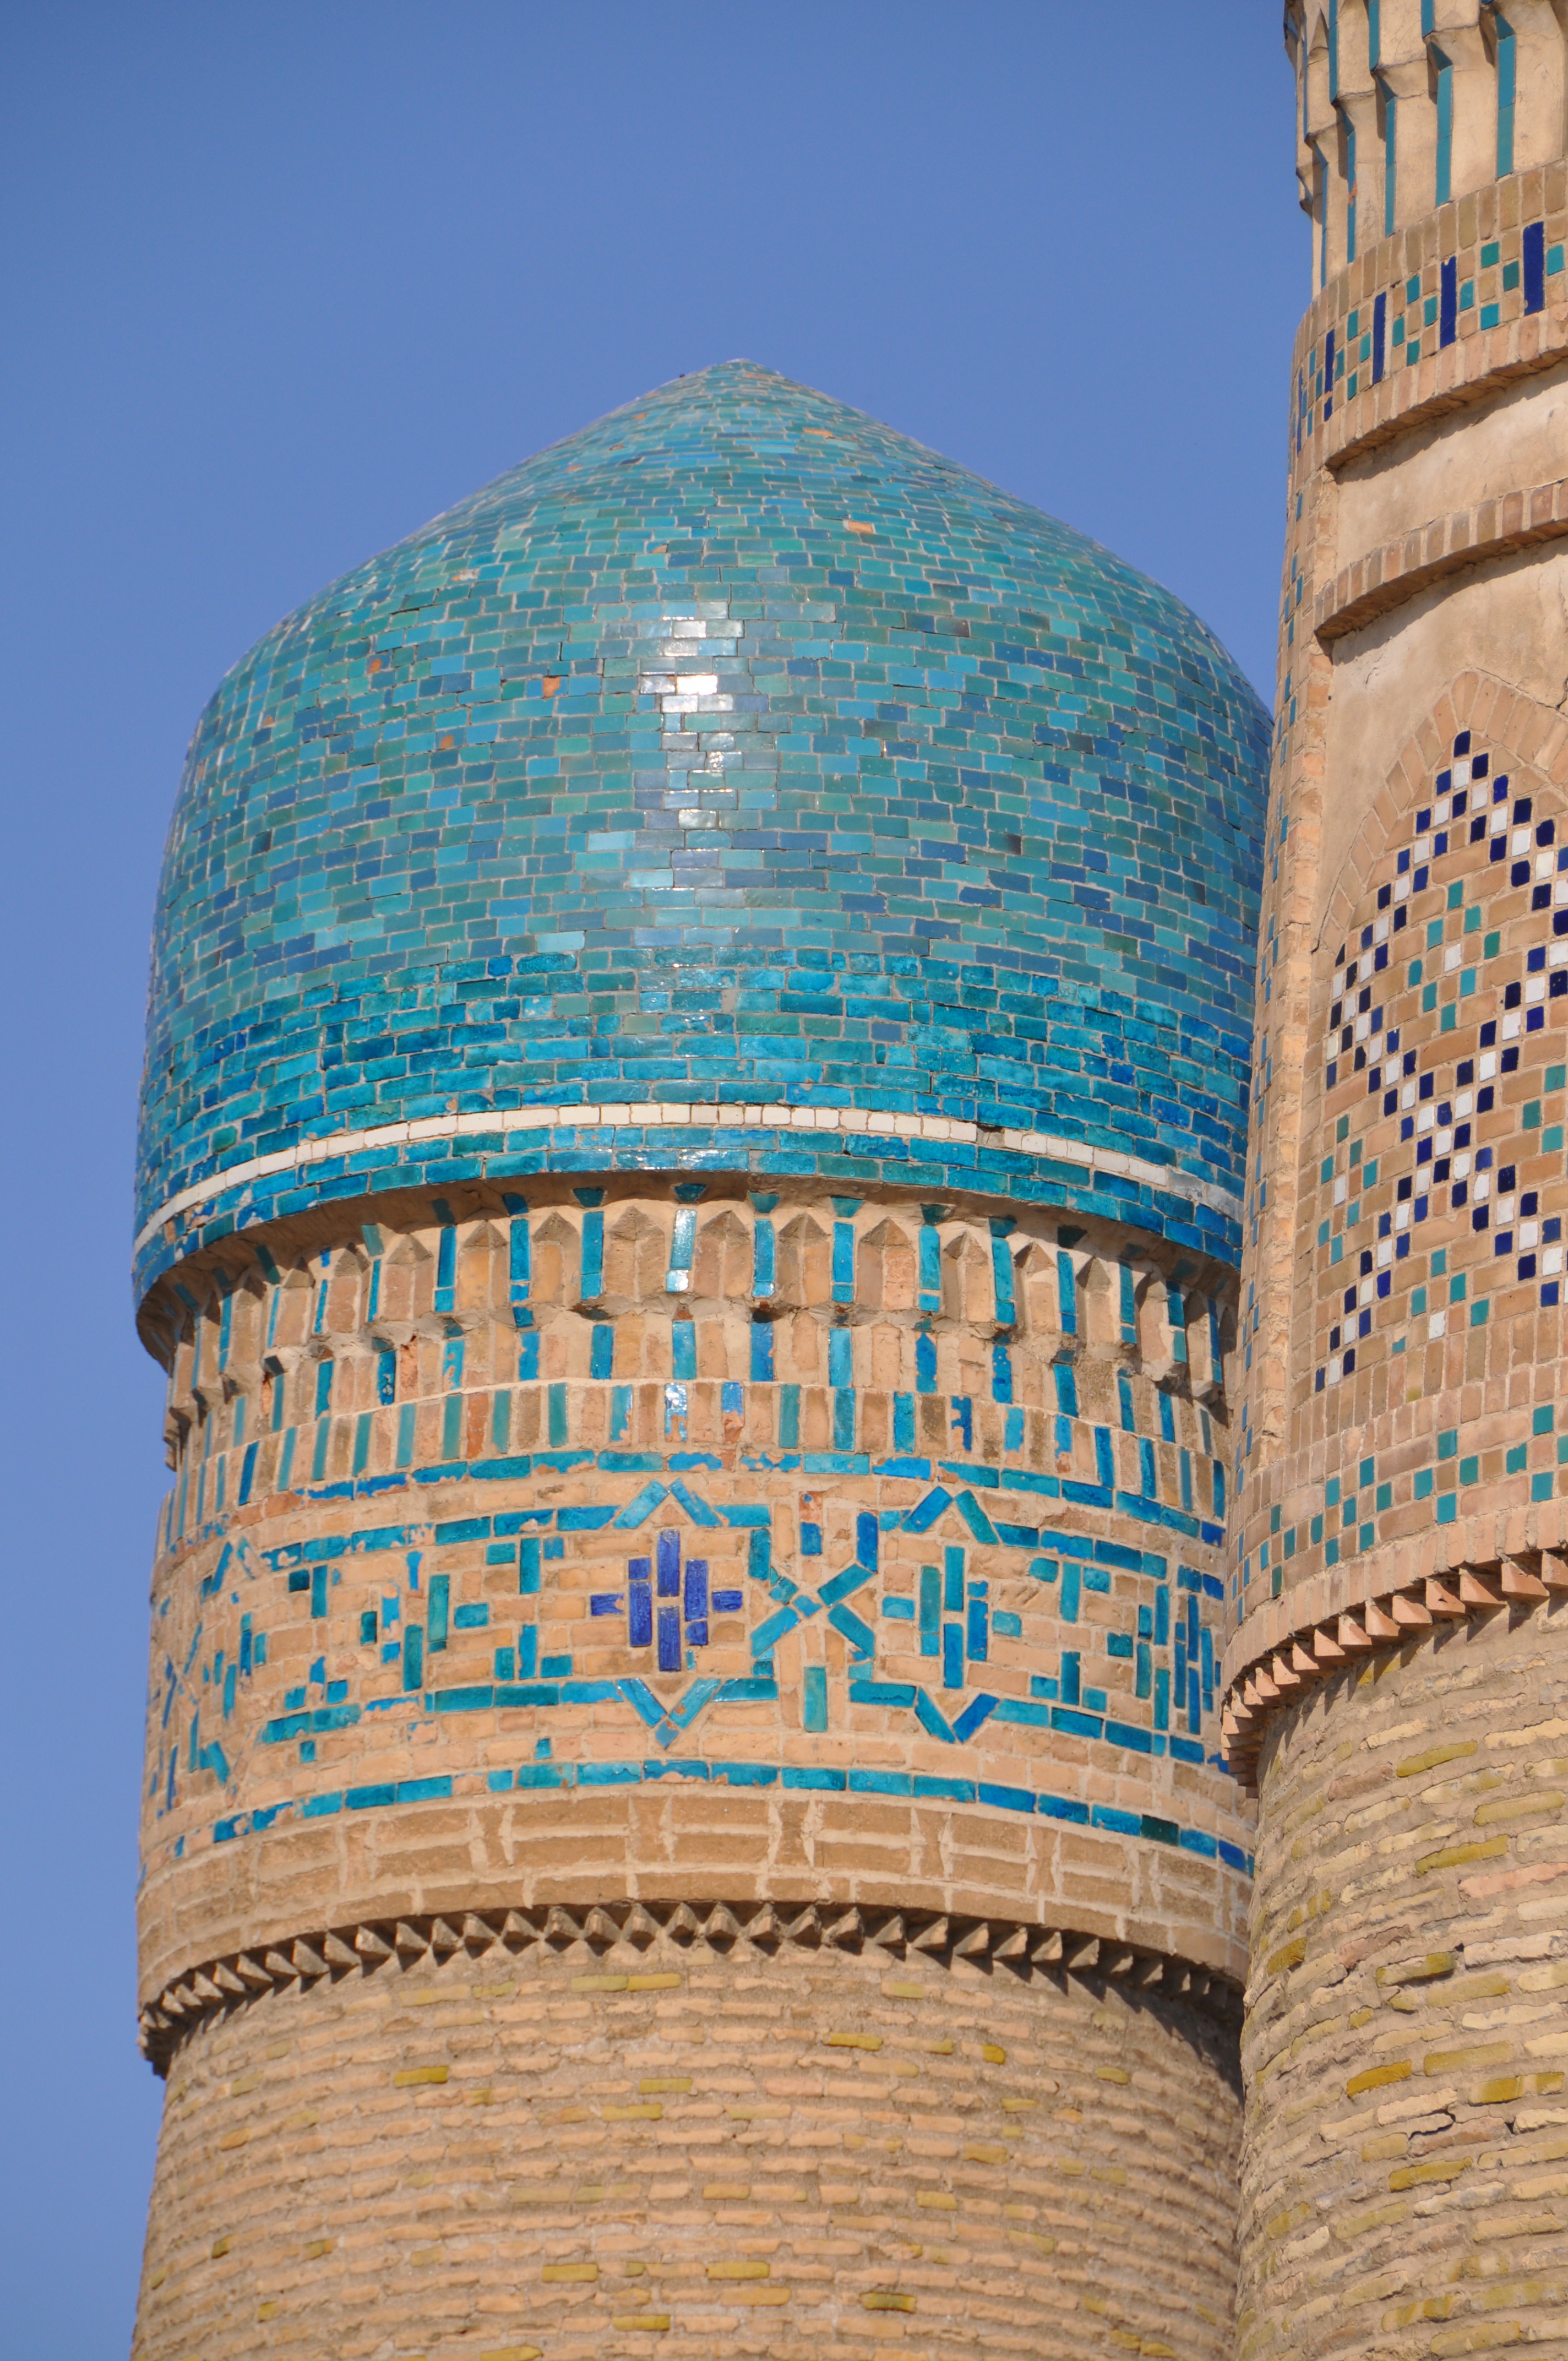
architecture, skyscraper, tower, landmark, blue, art, temple, dome, uzbekistan, bukhara, chor minor